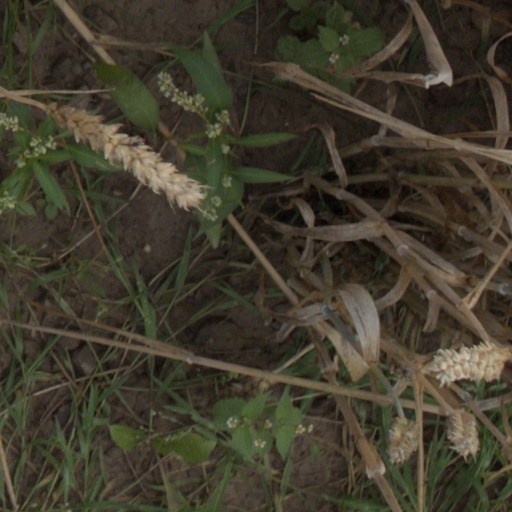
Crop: wheat